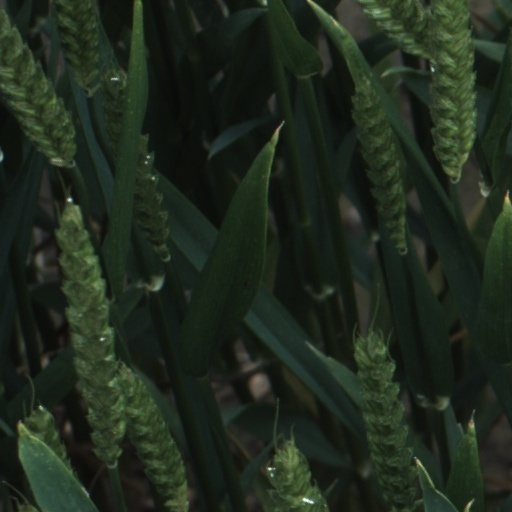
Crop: wheat